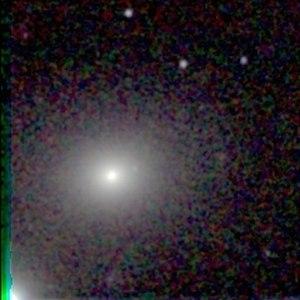
Galaxie NGC 4459 Español: Galaxia NGC 4459 Italiano: Galassia NGC 4459